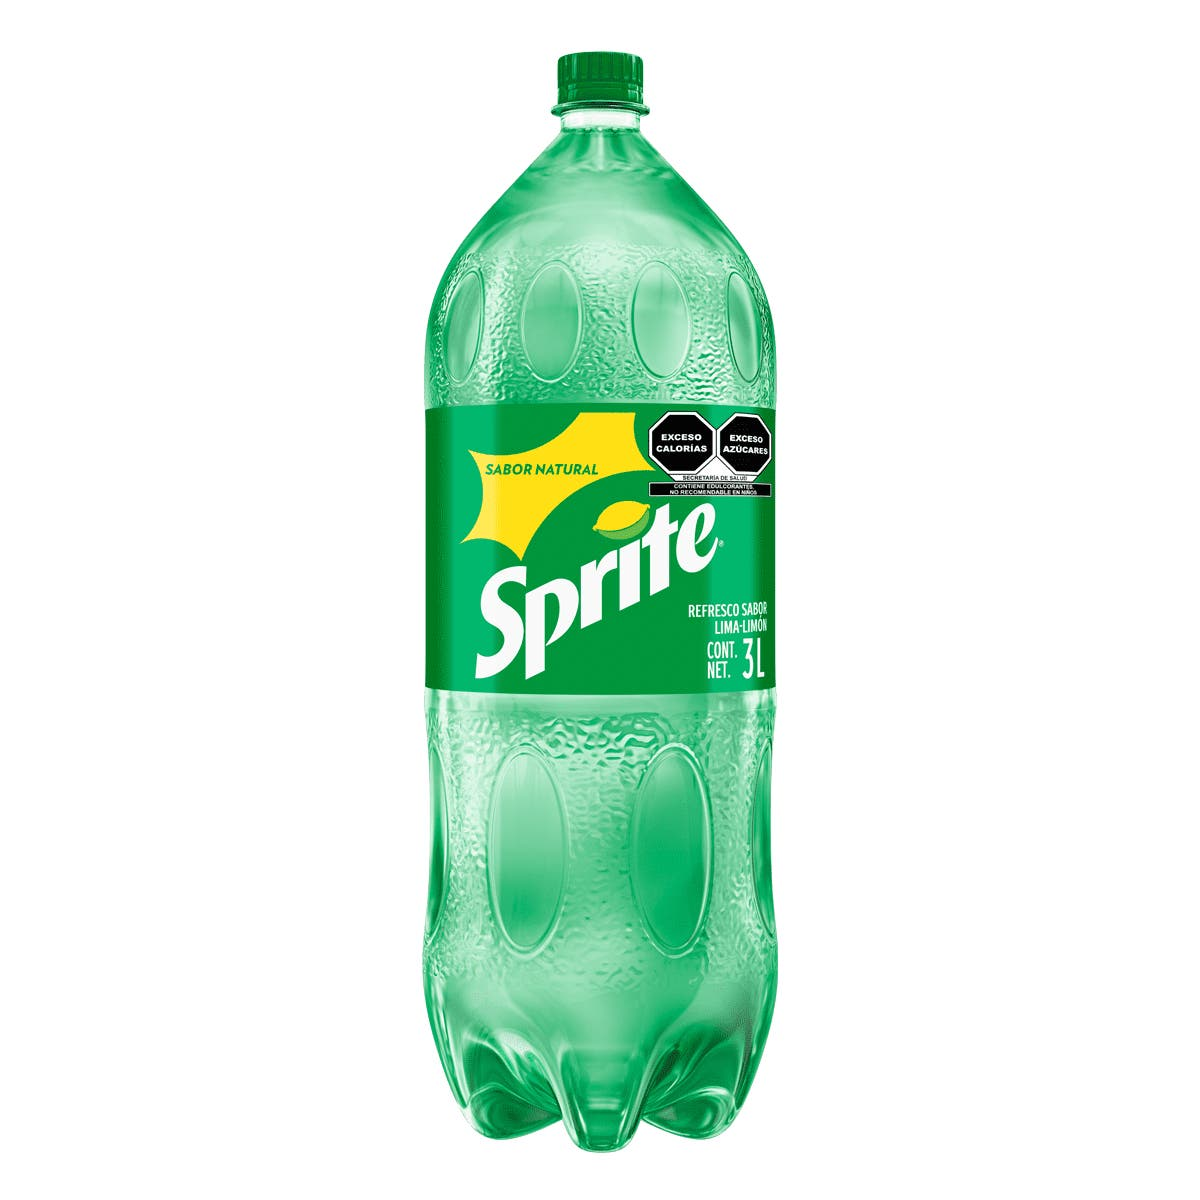
A Sprite Sodan lemon lime flavor in a 3-liters plastic bottle